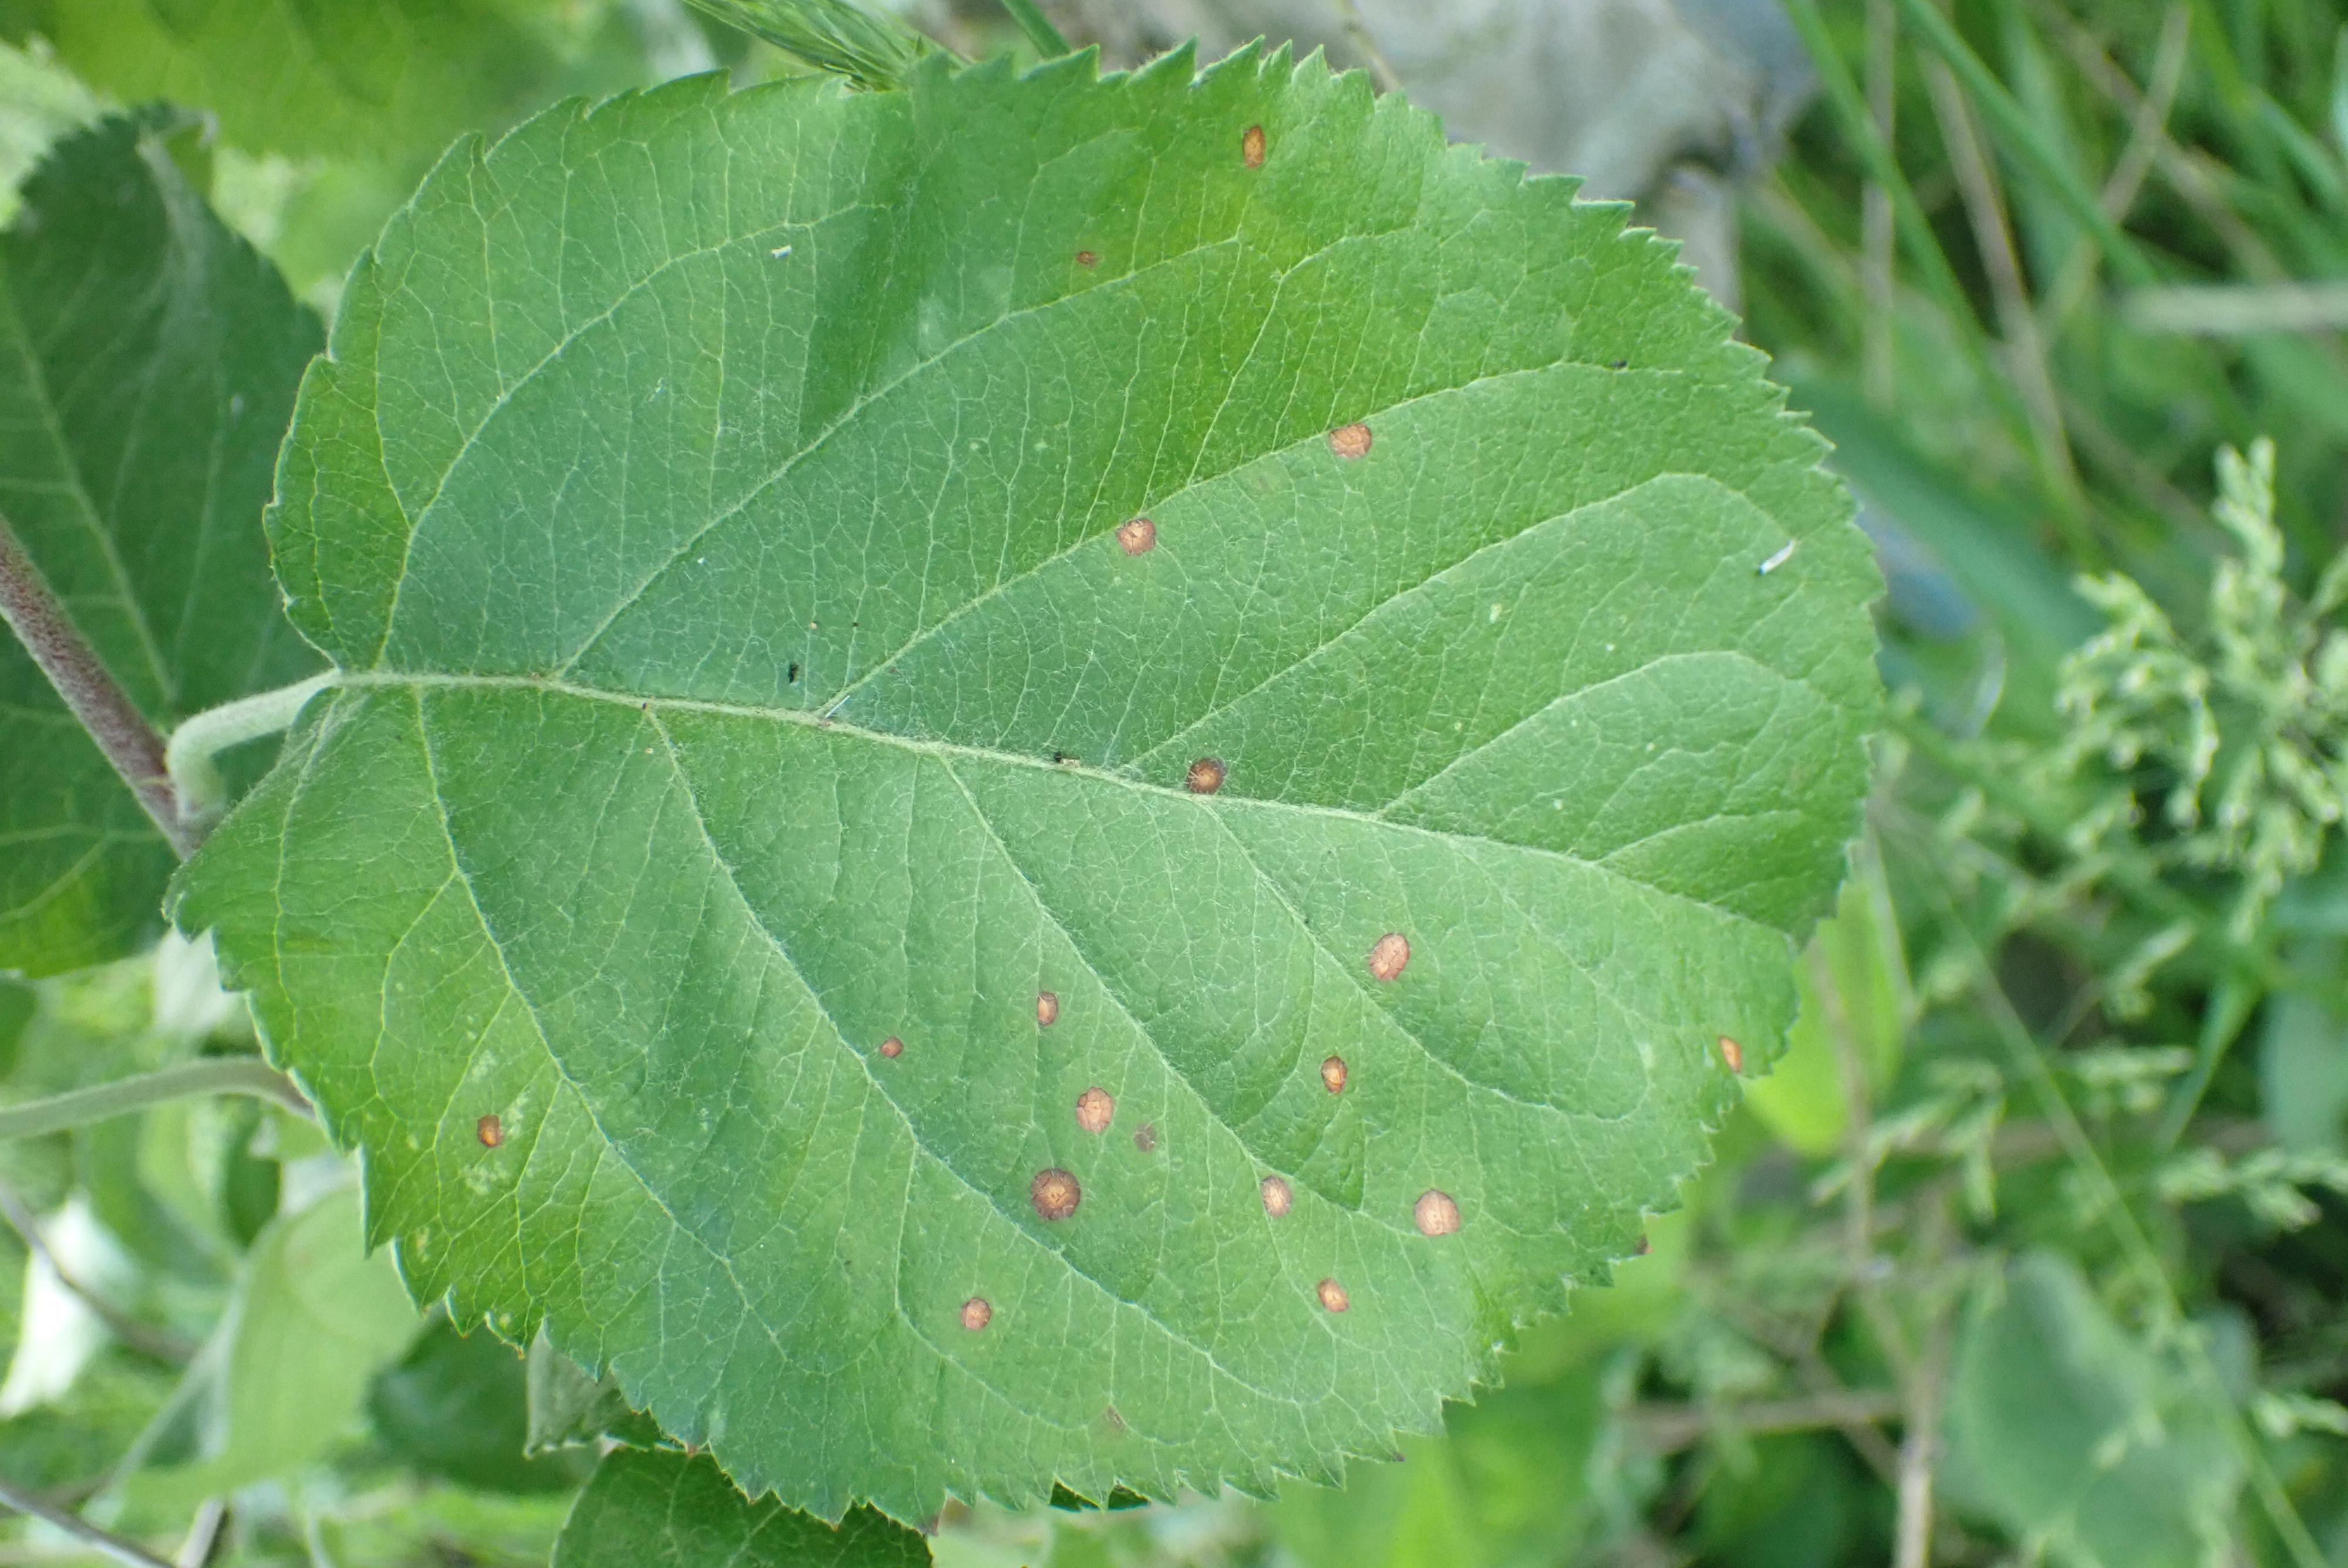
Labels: frog_eye_leaf_spot